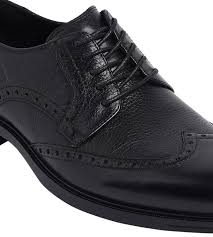
Label: Brogue